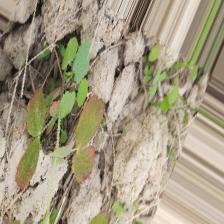
Label: Lentil Rust